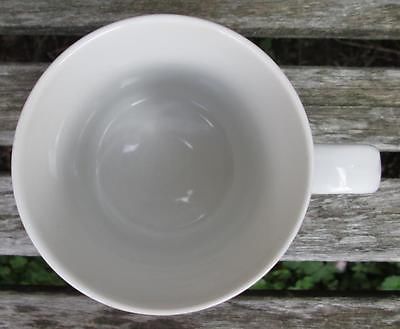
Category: mug